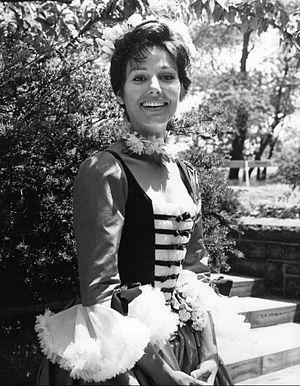
Paula Prentiss, née Paula Ragusa le 4 mars 1938 à San Antonio, est une actrice américaine.